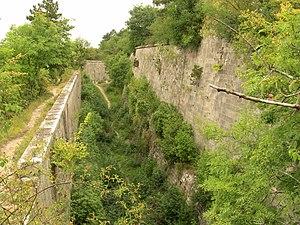
Le Fort de Bregille situé à Besançon (Doubs, France)
Le fort de Bregille, ou fort Bregille, est une fortification militaire située à 446 mètres d'altitude au sommet de la colline de Bregille, à Besançon. Construit de 1820 à 1832, ce fort occupe un site stratégique du quartier de Bregille surplombant et protégeant, avec le fort Beauregard, la vieille ville de Besançon auparavant vulnérable. Il remplace un ouvrage militaire en terre établi à la fin du XVIIIᵉ siècle, et jugé obsolète notamment à cause de sa prise par l'ennemi en 1814.